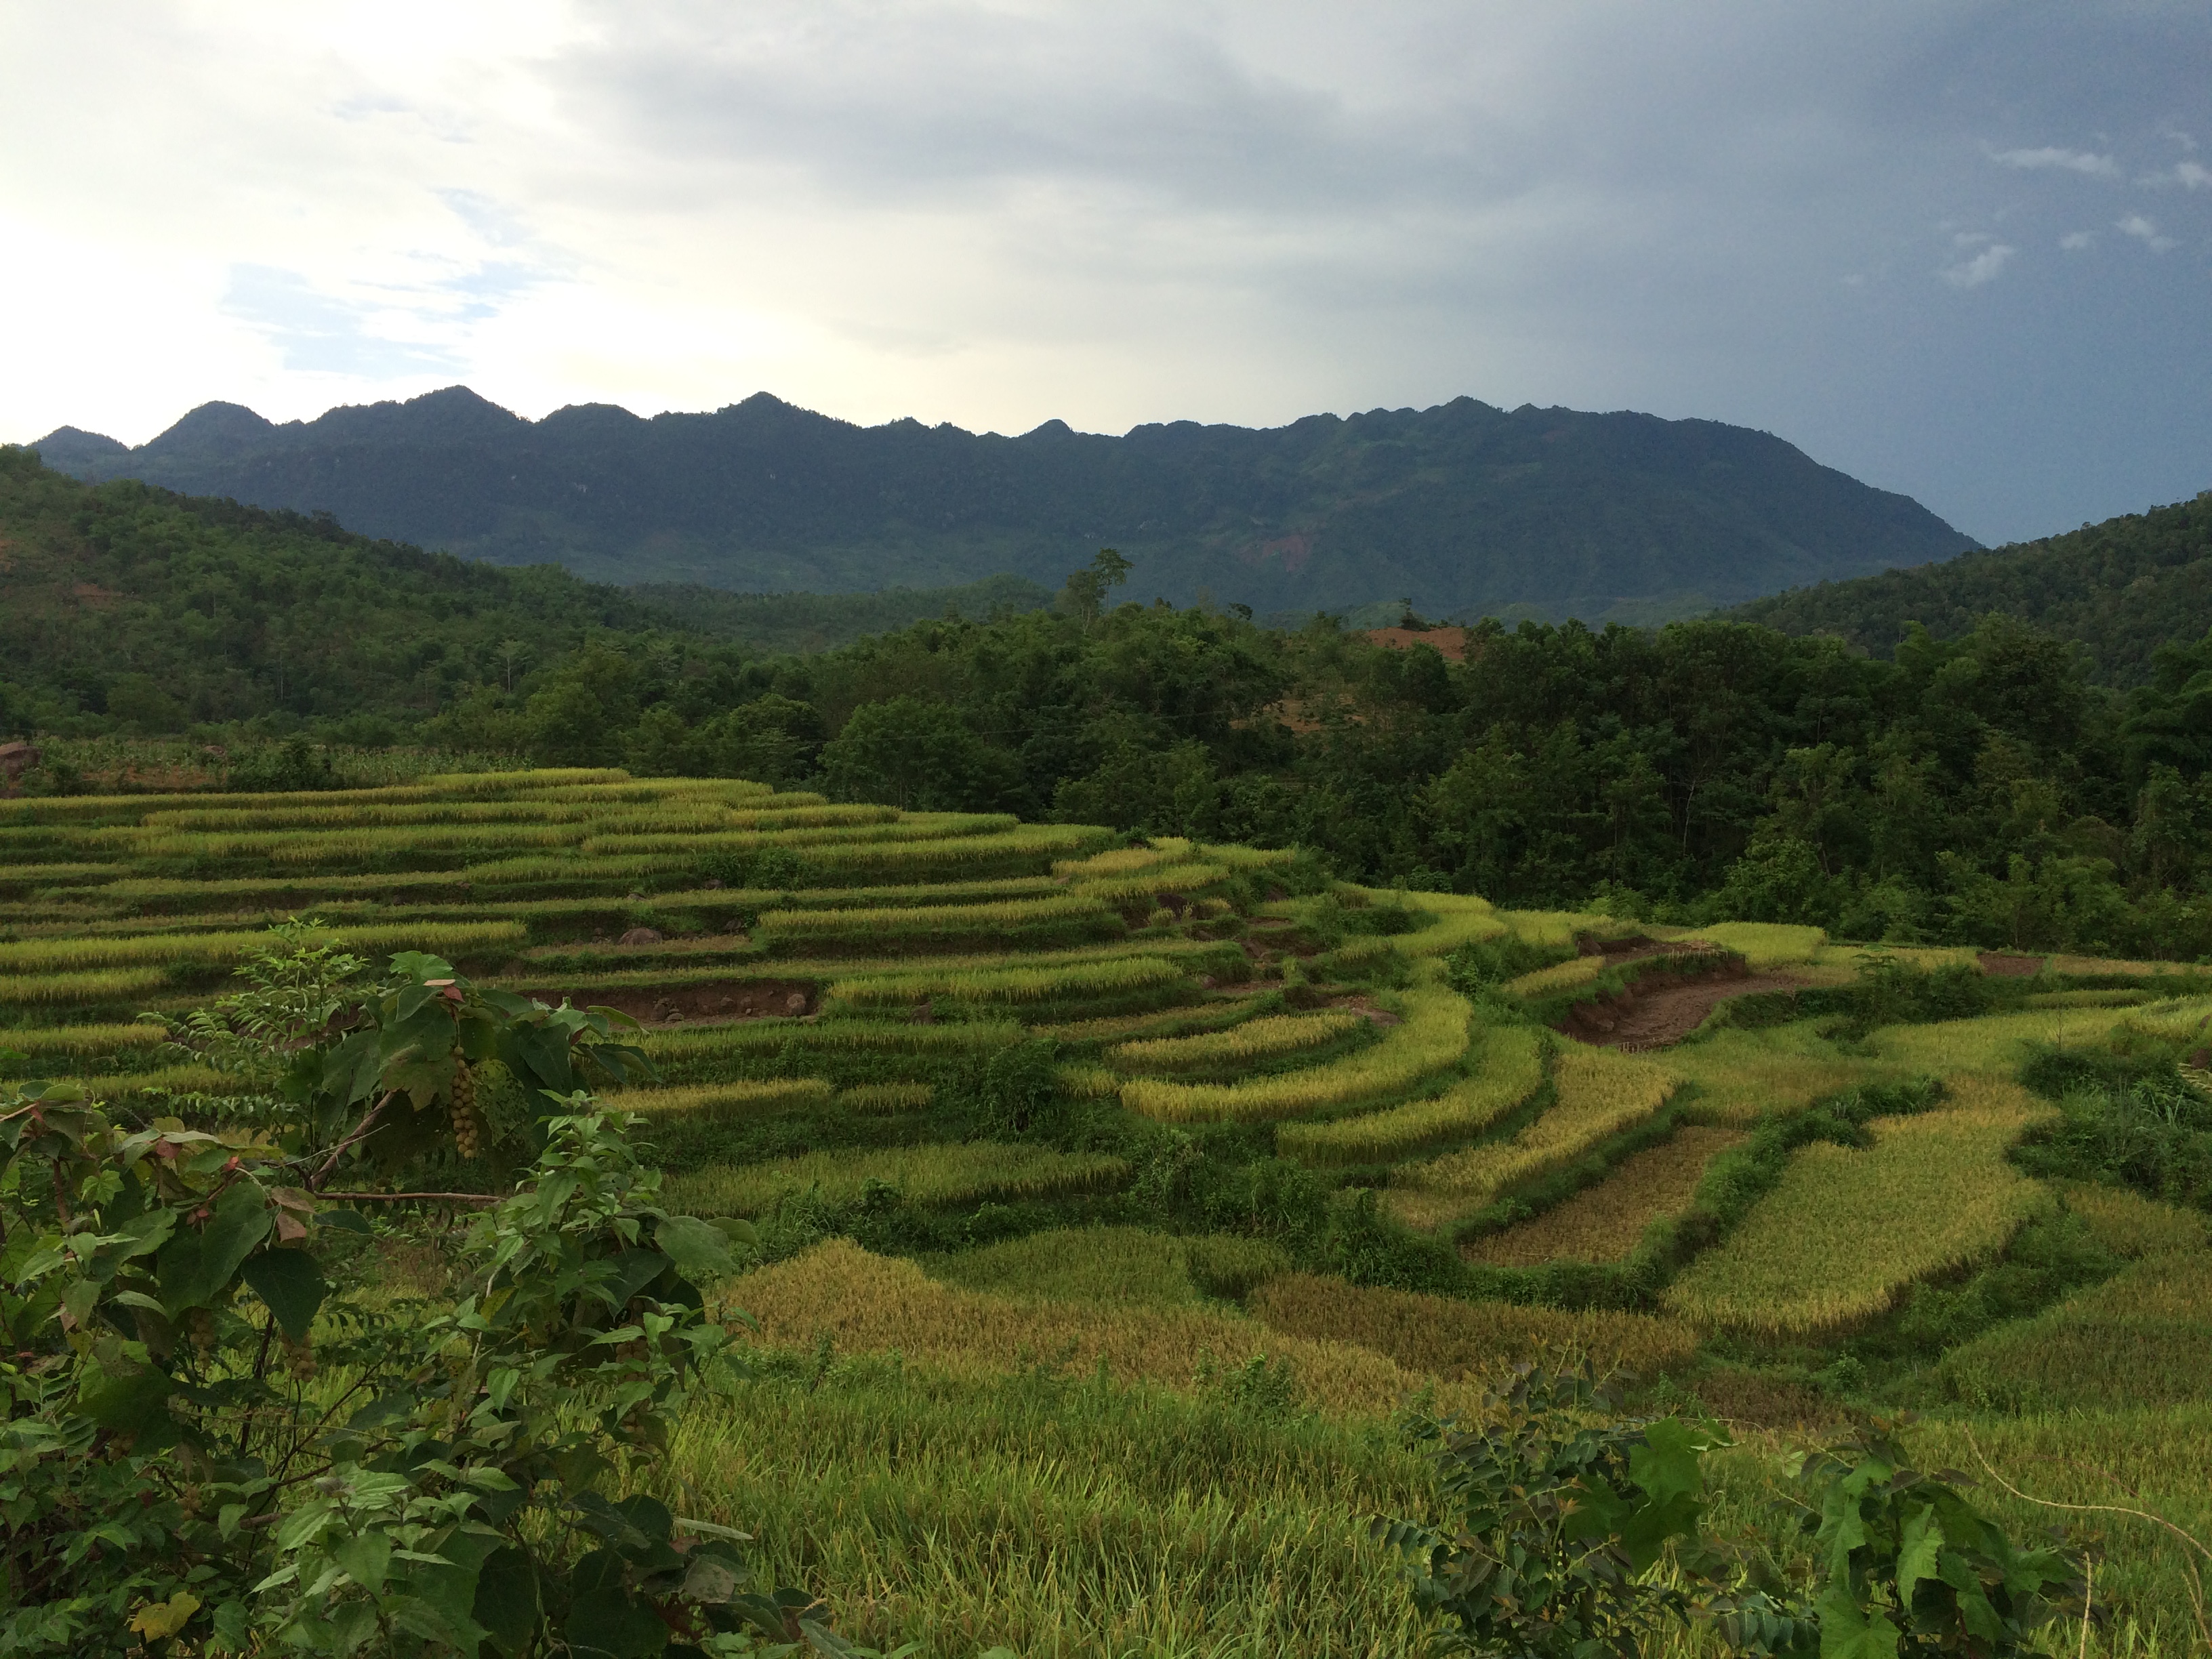
fields, highland, terrace, plantation, mountainous landforms, hill station, landscape, hill, field, agriculture, rural area, grassland, paddy field, mountain, plain, plant, farm, crop